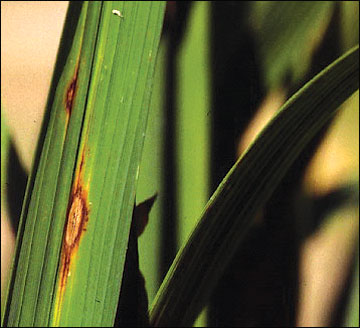
Plant: Rice
Disease: rice blast